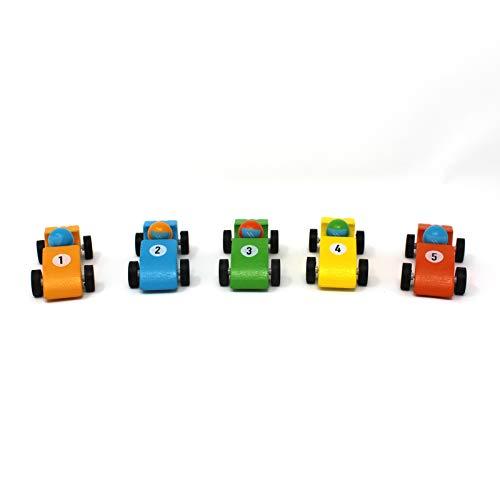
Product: Jack Rabbit Creations, Inc. Pull Back Race Cars - Set of 5 - Orange, Red, Green, Blue Yellow
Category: Toys & Games | Play Vehicles | Pull Back Vehicles
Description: Great ready to race with these 5 Speedy pull back cars.
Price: $27.99
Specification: ProductDimensions:2x2x4inches|ItemWeight:1.6ounces|ShippingWeight:8.5ounces(Viewshippingratesandpolicies)|ASIN:B07XHNWFWQ|Itemmodelnumber:430|Manufacturerrecommendedage:3yearsandup